Jorge Lorenzo

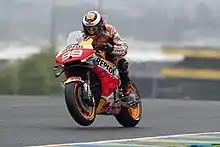
Le Mans 2019

Lorenzo started the 2016 season by winning from pole position in Qatar. In the coming three races, Lorenzo failed to grab a win and fell behind Marc Márquez in the title race following a crash and two runners-up finishes. Before his first runner-up finish at the Spanish Grand Prix in Jerez, Lorenzo announced that he would leave the Yamaha team to join Ducati next season. Two consecutive wins in France and Italy put him back in front of the championship only to fall back to third due to a performance dip over the following 5 races. At Misano, Lorenzo put in a qualifying lap record to claim his 64th career pole an all-time record. Eventually, Lorenzo would finish 3rd at Misano and the following weekend at the Aragon Grand Prix, he would finish 2nd. But with five laps to go at the Japanese Grand Prix, he crashed while running in 2nd place allowing Marquez to clinch the championship. However, he wrapped up the season at Valencia not only with a qualifying lap record and his 65th career pole but with a win in his final race with Yamaha.